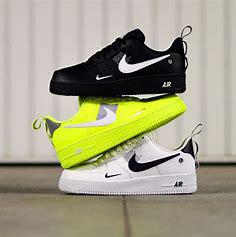
Brand: Nike
Model: Air Force 1 07 LV8